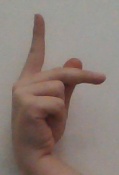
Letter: dha